Terrible Herbst

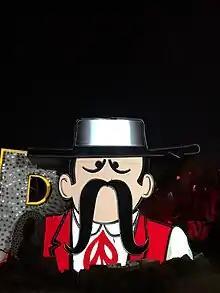
Terrible Herbst mascot sign at the Neon Museum

JETT Gaming is a slot route operator and casino company formed by Jerry Herbst in 2011, after the family lost its ownership of Herbst Gaming. In 2012, JETT bought out the slot route contracts for Terrible Herbst stores from the former Herbst Gaming, and also acquired the Terrible's casino in Searchlight, Nevada. In 2015, JETT bought the Gold Strike Hotel and Gambling Hall in Jean, Nevada from MGM Resorts International for $12 million; the property was later rebranded as Terrible's Hotel & Casino. The company also acquired a second casino in Searchlight, the Searchlight Nugget, in 2015. Terrible's Hotel & Casino in Jean announced its indefinite closure in November 2021.